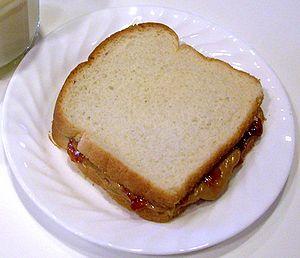
Le sandwich au beurre de cacahuète et à la confiture, connu dans les pays d'Amérique du Nord sous le nom de peanut butter and jelly sandwich, est un sandwich très populaire aux États-Unis et au Canada.